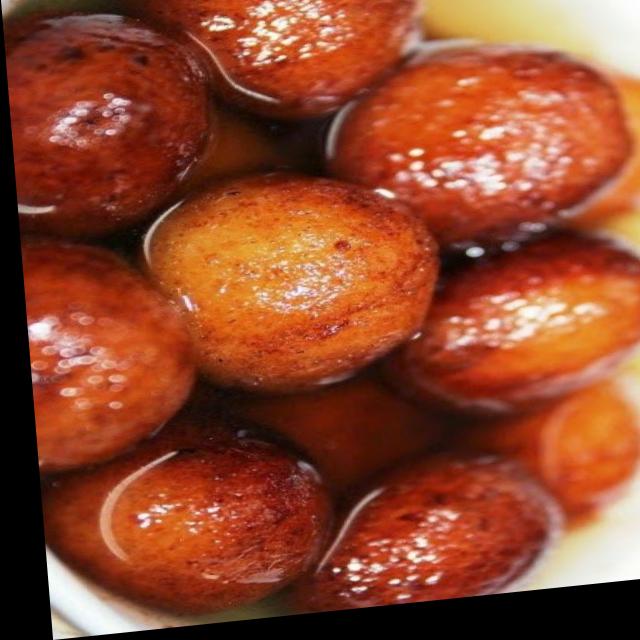
Dish: gulab_jamun